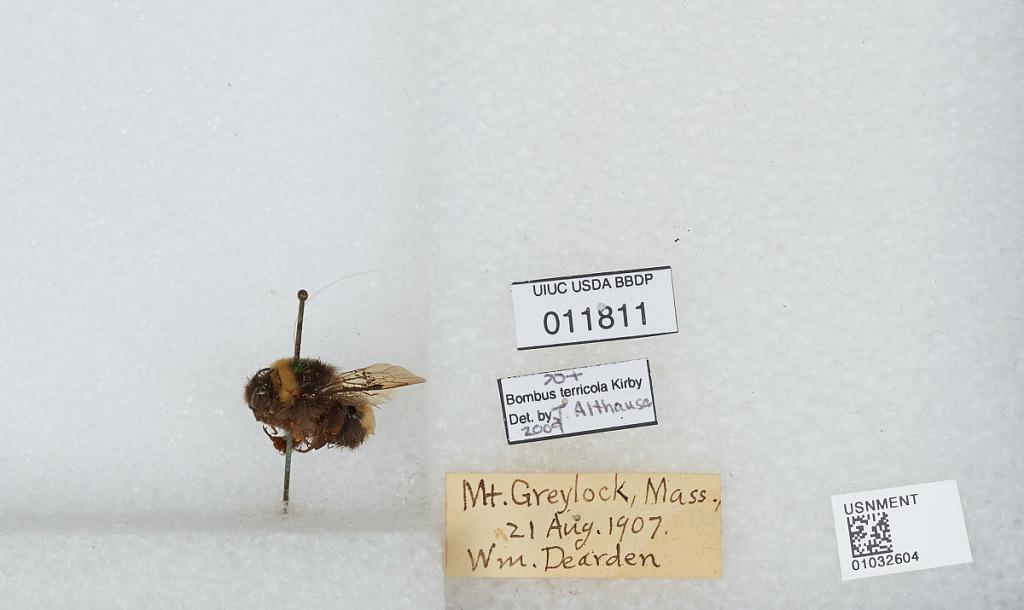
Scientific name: Bombus (Bombus) terricola Kirby
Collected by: N. Dearborn
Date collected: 1907-8-21
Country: United States
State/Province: Massachusetts
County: Berkshire
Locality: Mount Greylock
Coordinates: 42.6369, -73.1658
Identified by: Althause, J.